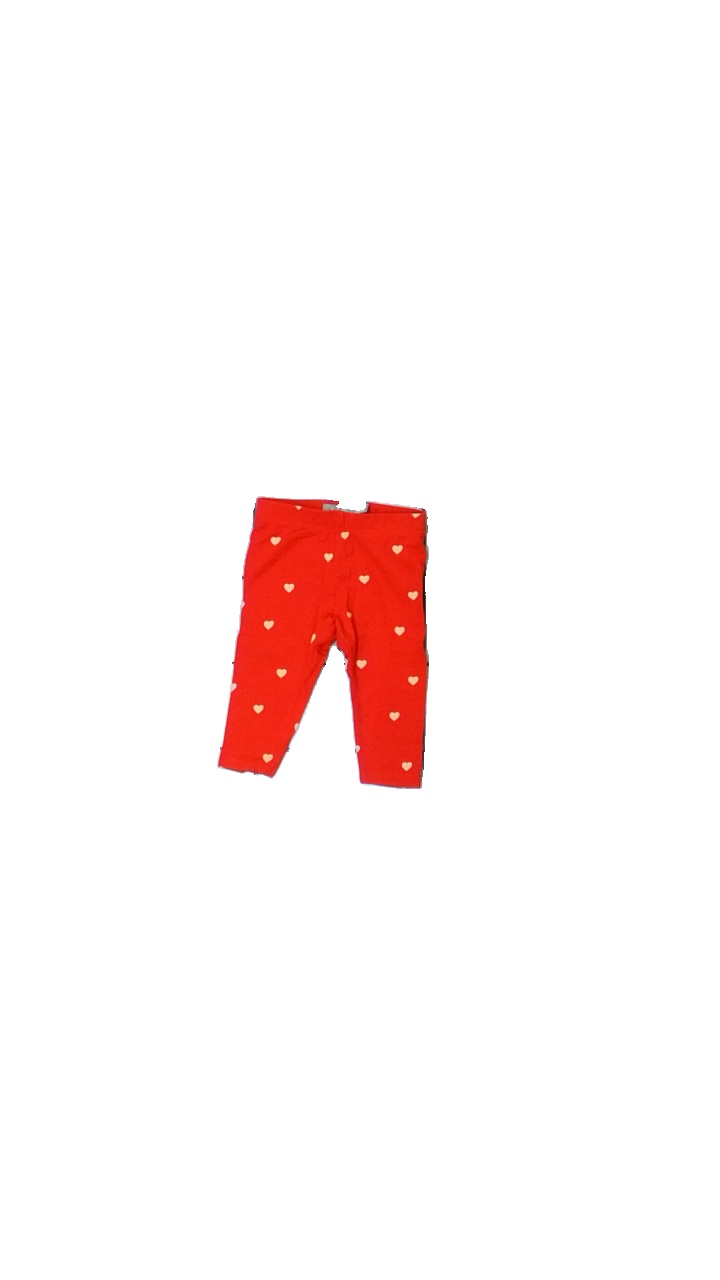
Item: Tights (Children)
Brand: Åhléns
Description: röda tights med hjärtan på
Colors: Pink, Red
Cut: Regular
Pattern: Other
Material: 100% cotton
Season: All
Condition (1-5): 5
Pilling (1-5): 5
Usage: Reuse
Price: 50-100